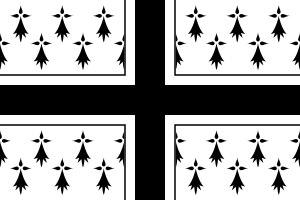
Le terme d'Amirauté de Bretagne désigne successivement la juridiction de l'Amiral de Bretagne puis, plus tardivement, les Amirautés en Bretagne.